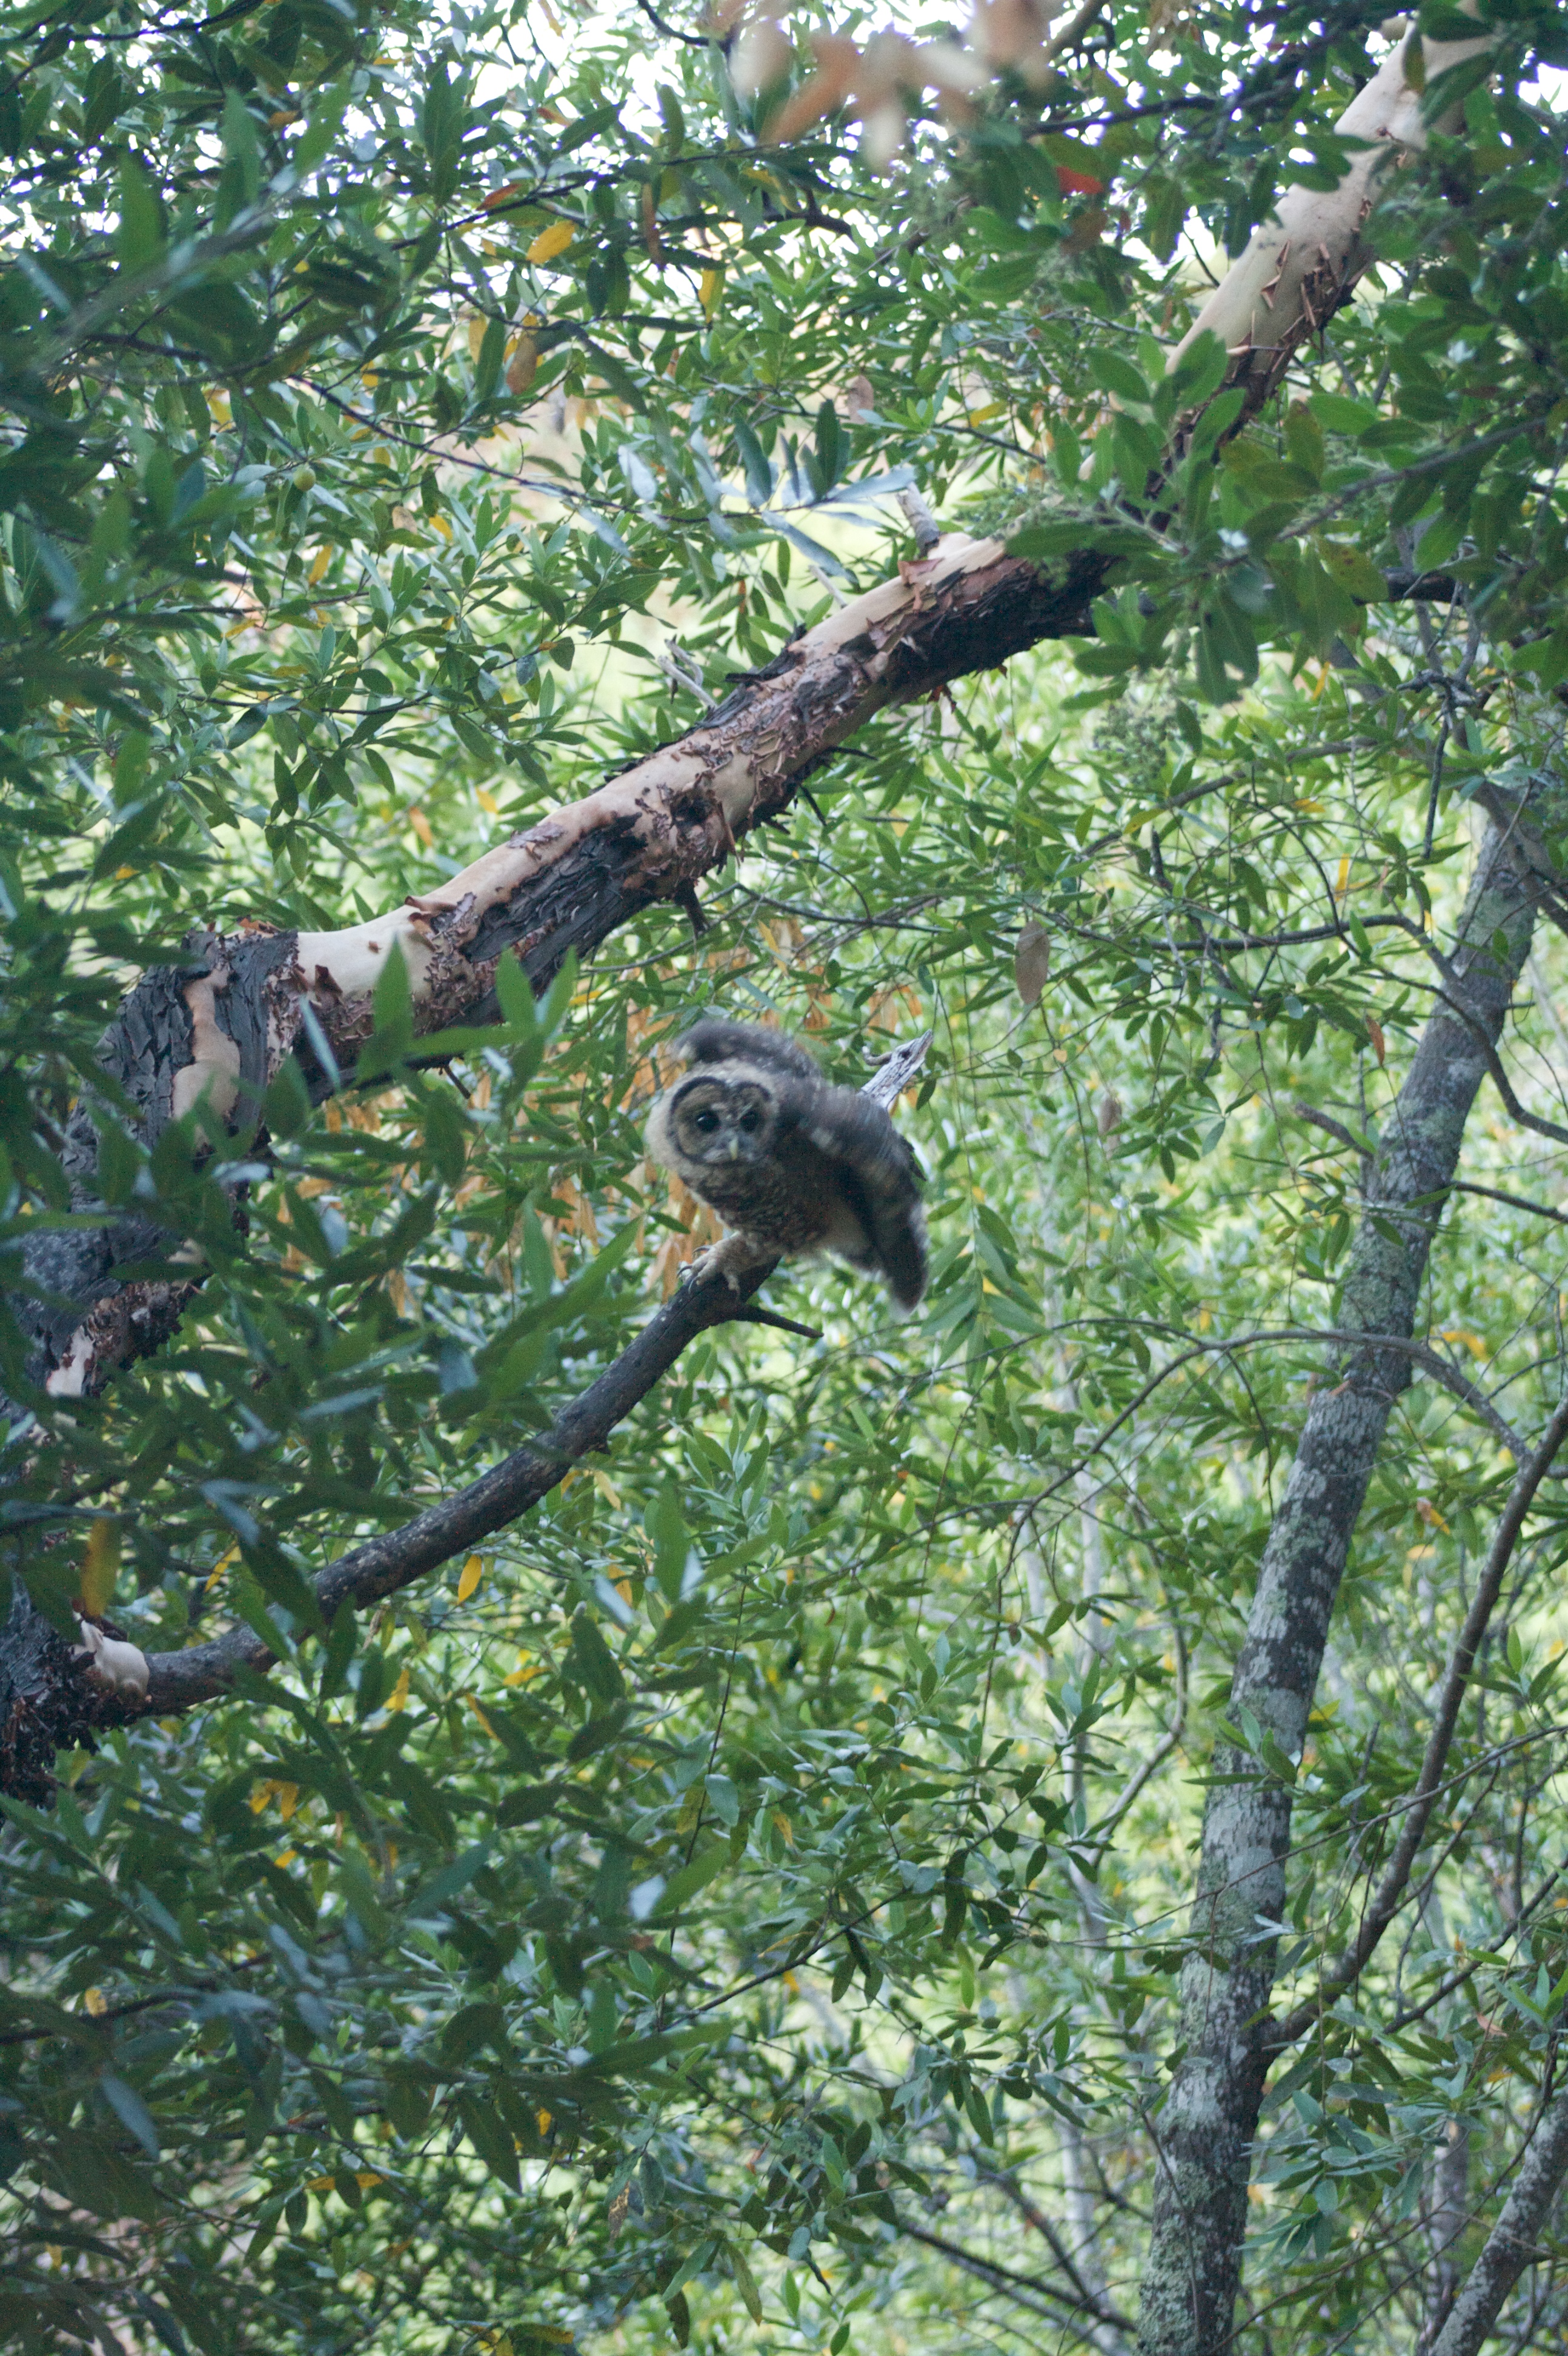
tree, forest, branch, bird, wildlife, zoo, jungle, owl, fauna, rainforest, woodland, chinacamp, spottedowl